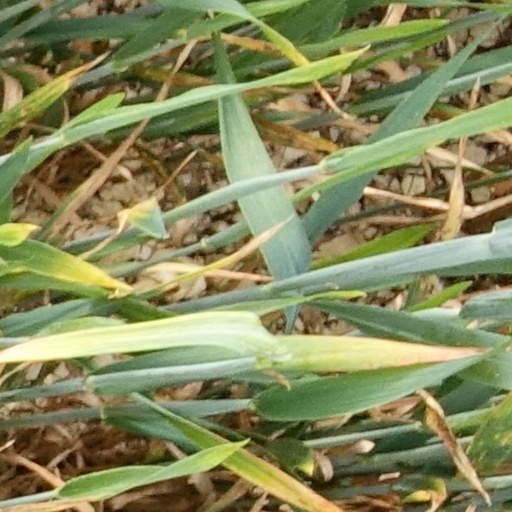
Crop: wheat